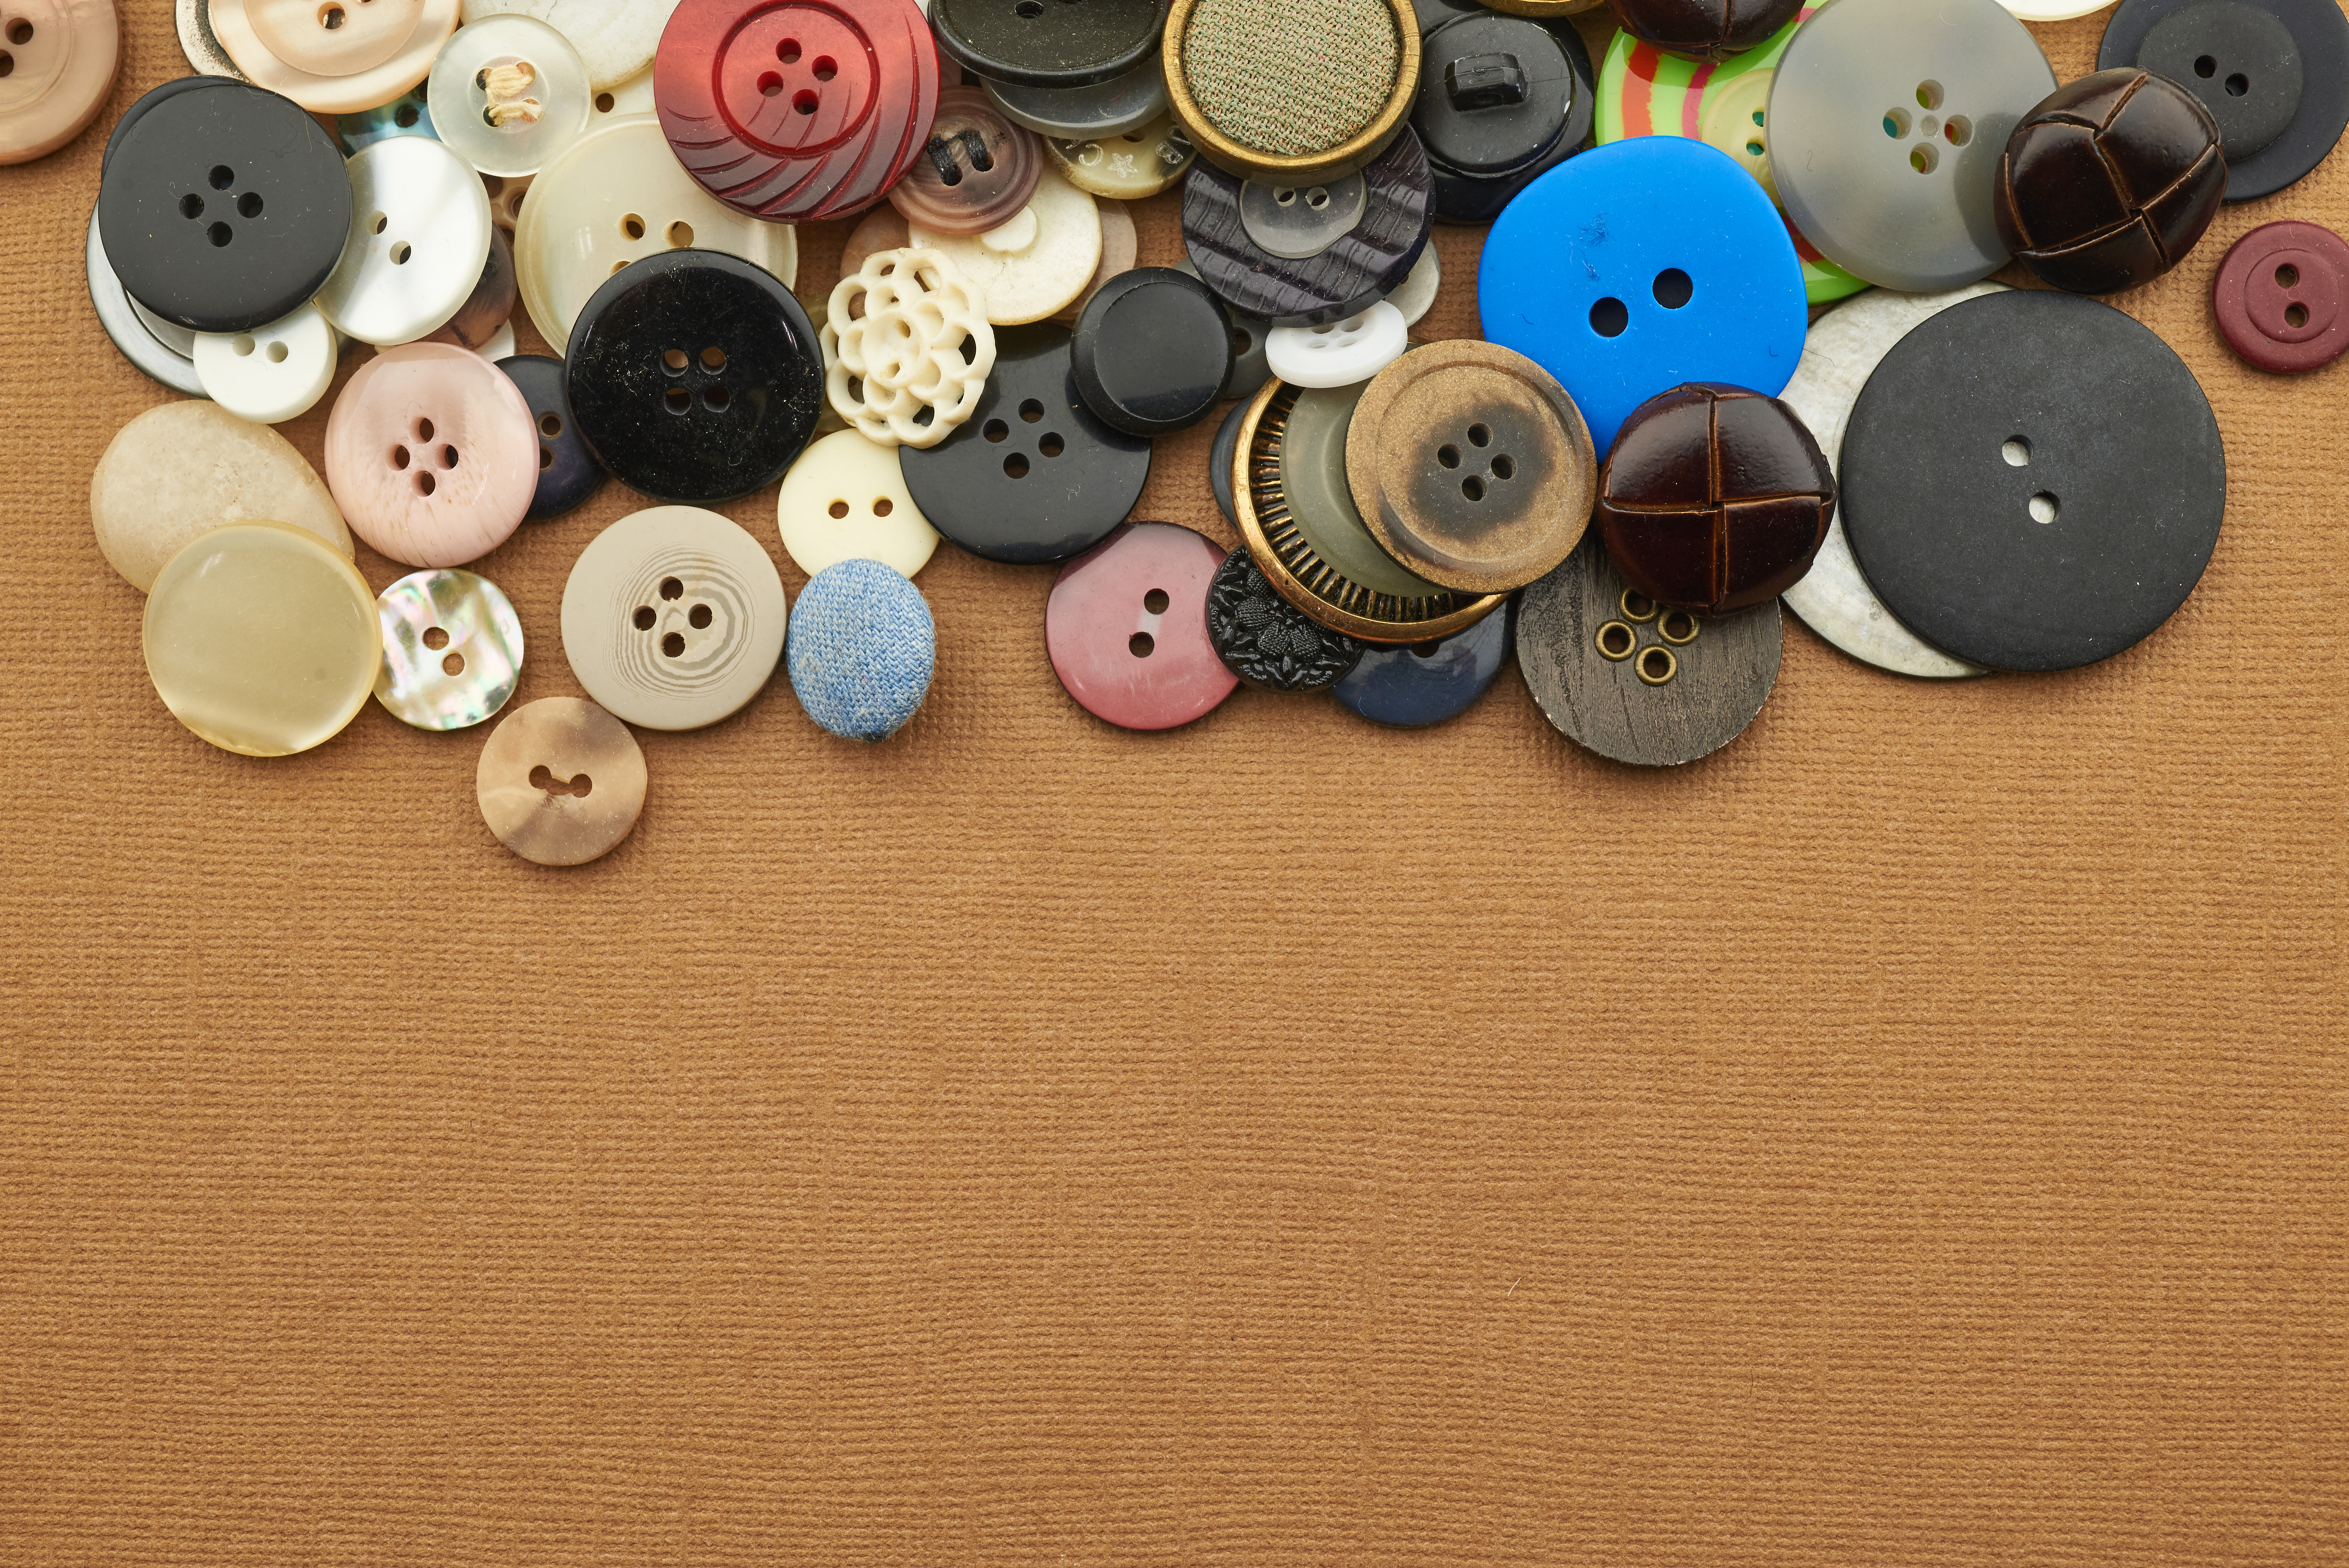
wood, font, art, button, circle, Blank media, pattern, metal, fashion accessory, carmine, plastic, visual arts, lock, number, collection, games, recreation, symbol, illustration